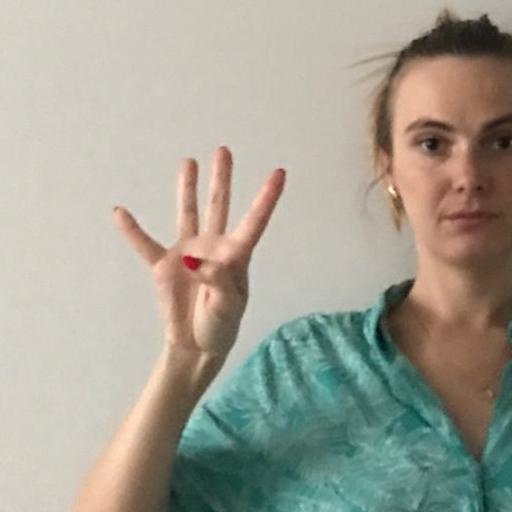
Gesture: four